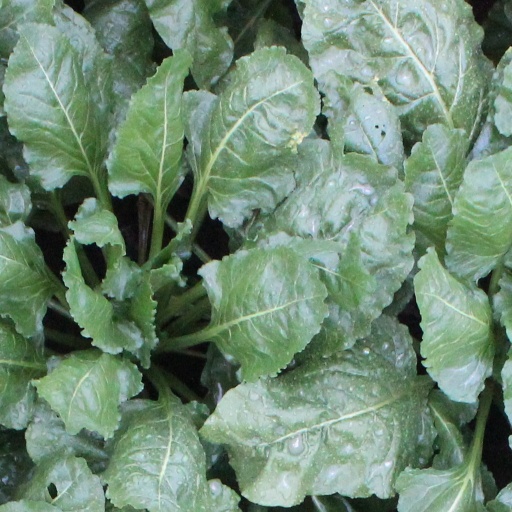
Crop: sugar beet